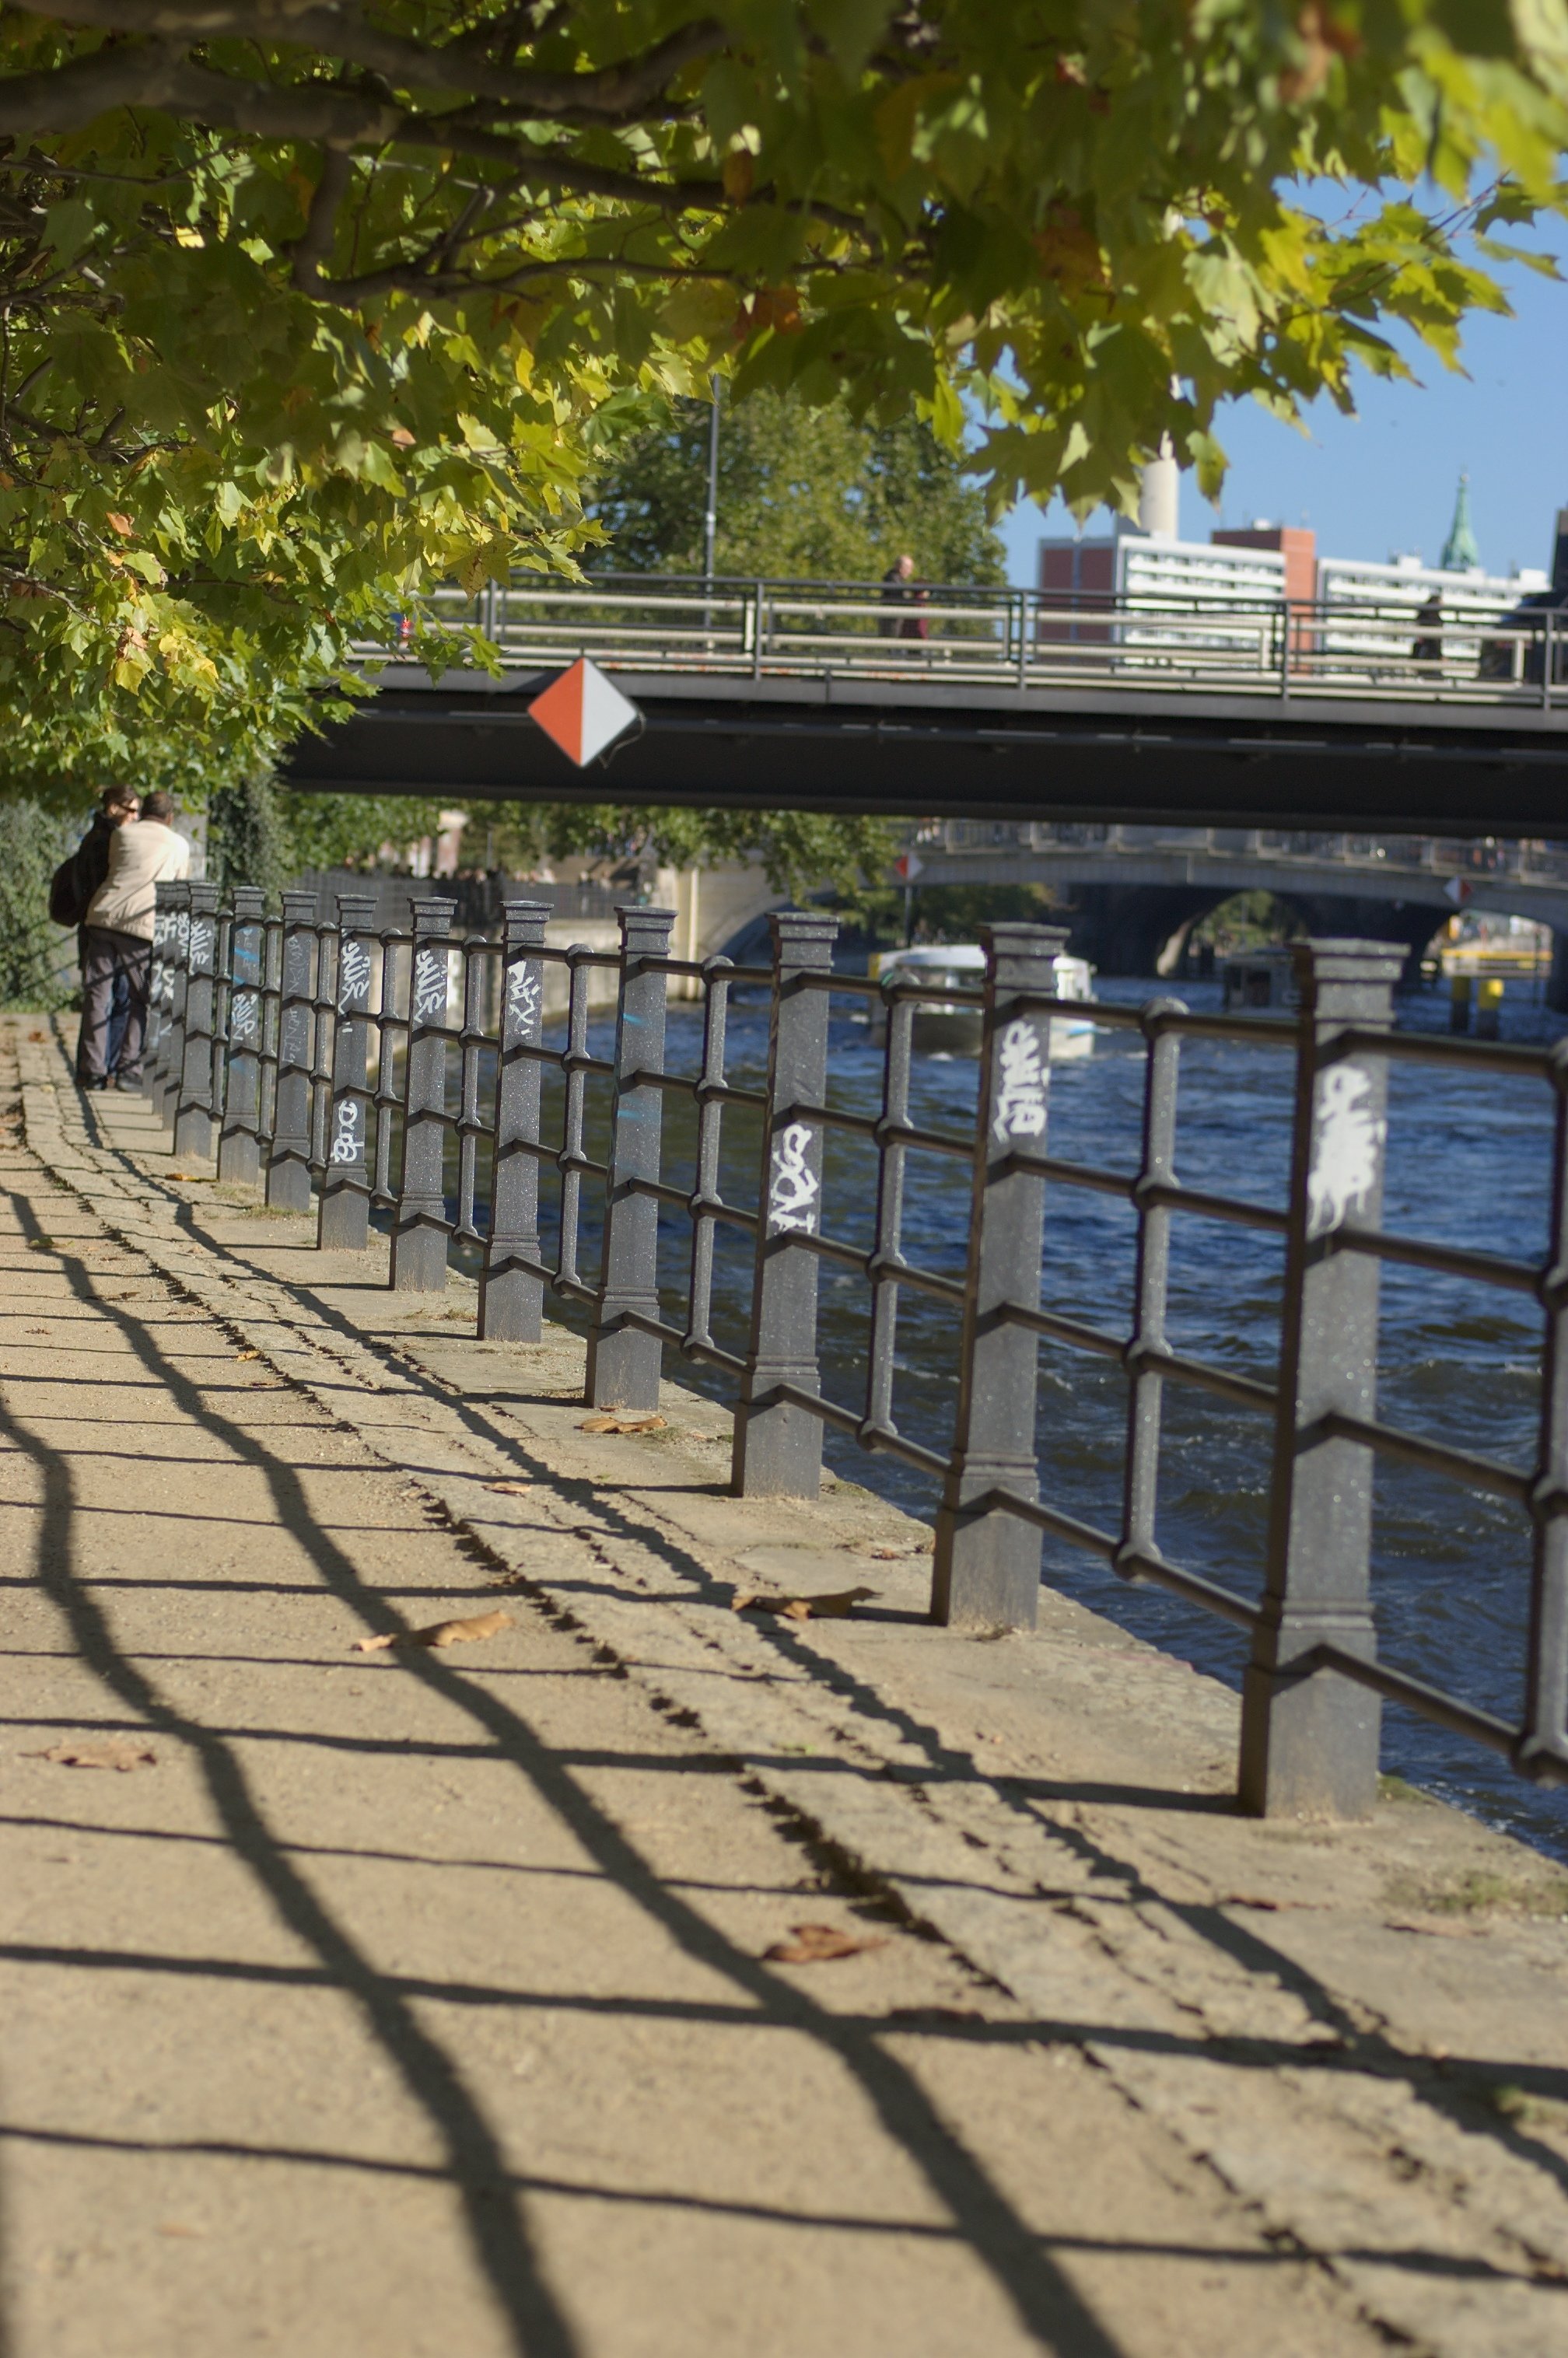
walkway, 2011, f14, rawtherapee, germany, deutschland, berlin, pentax, lenstagged, steffenzahn, k100d, justpentax, berlinmitte, iamflickr, cosina, voigtlander, 58mm, nokton, 58mmf14, 58mm14, nokton58mmf14slii, 58mmf14nokton, cosinavoigtl nder, voigtl ndernokton58mmf14